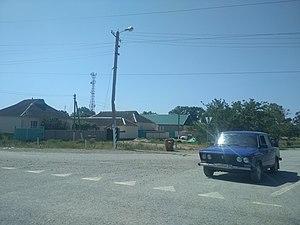
Lvovskoïe nᵒ 1 est un village du Daghestan en fédération de Russie dépendant du district de Babayourt situé sur la route Astrakhan-Makhatchkala. Sa population était de 1 262 habitants en 2010.